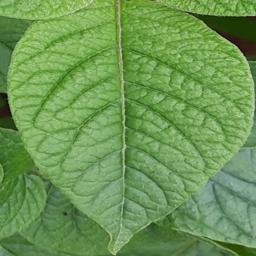
Etiqueta: Sana